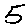
Label: 5